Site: brandenburg
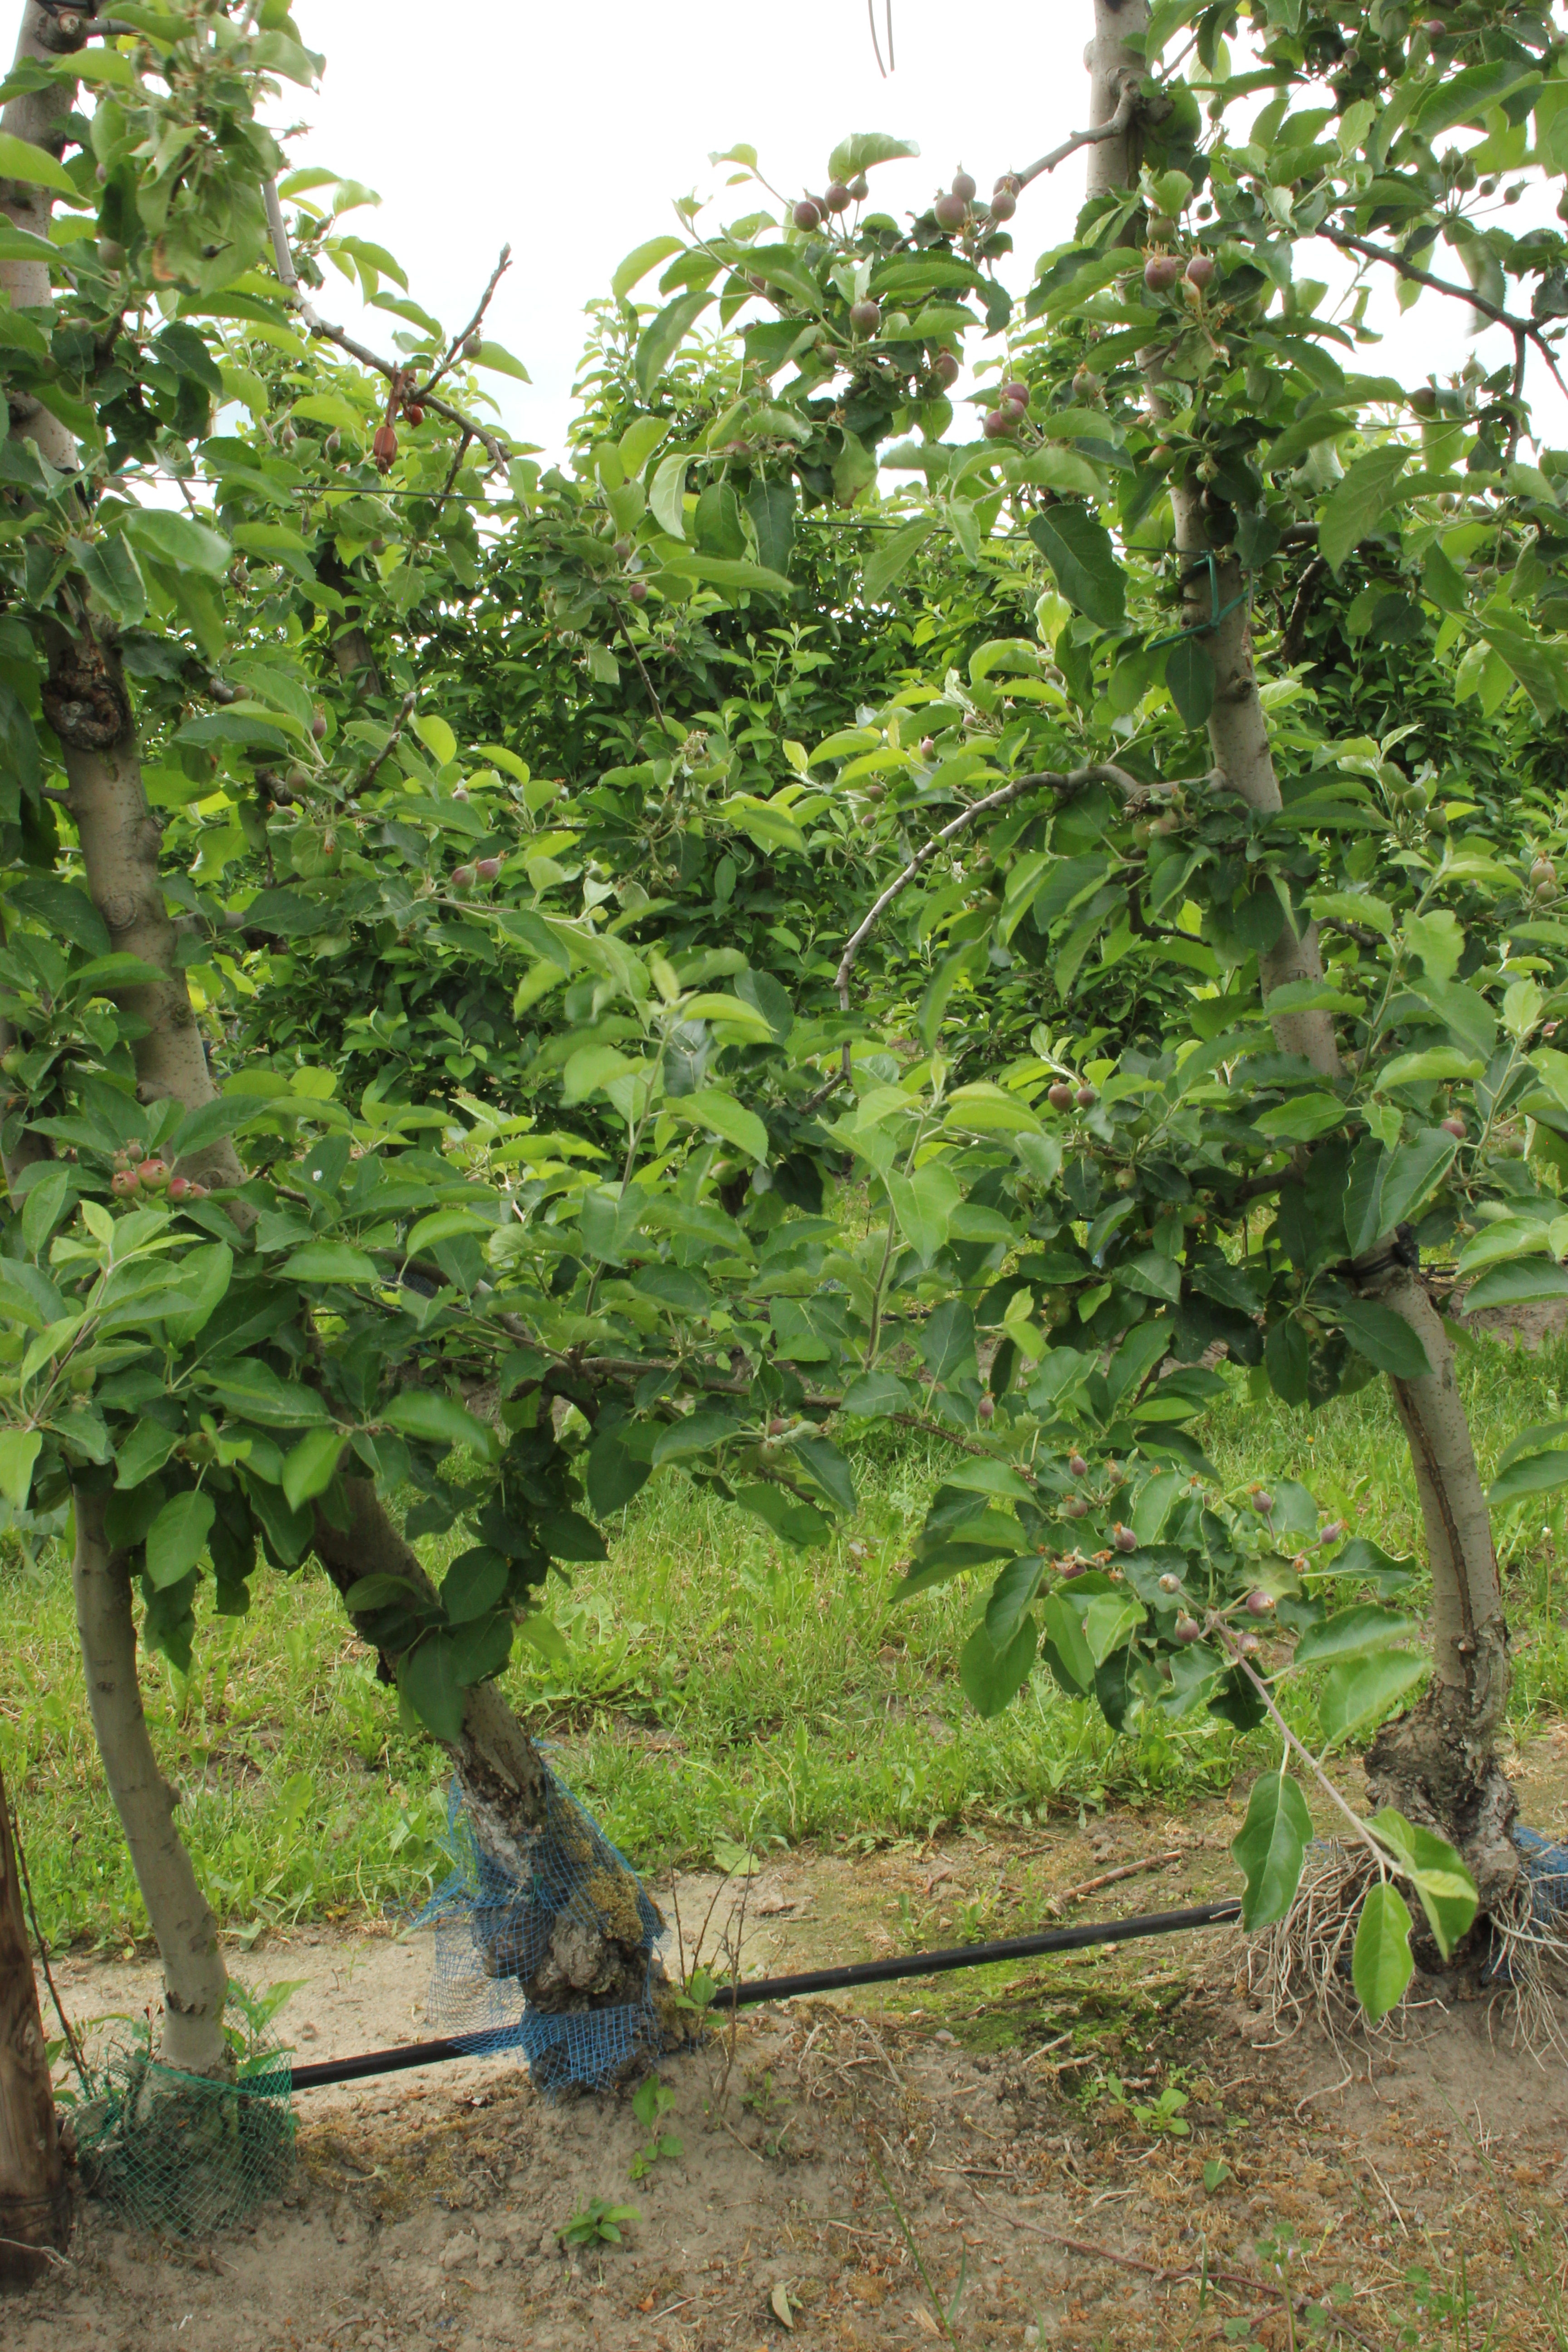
Growth stage (BBCH 72): Development of fruit